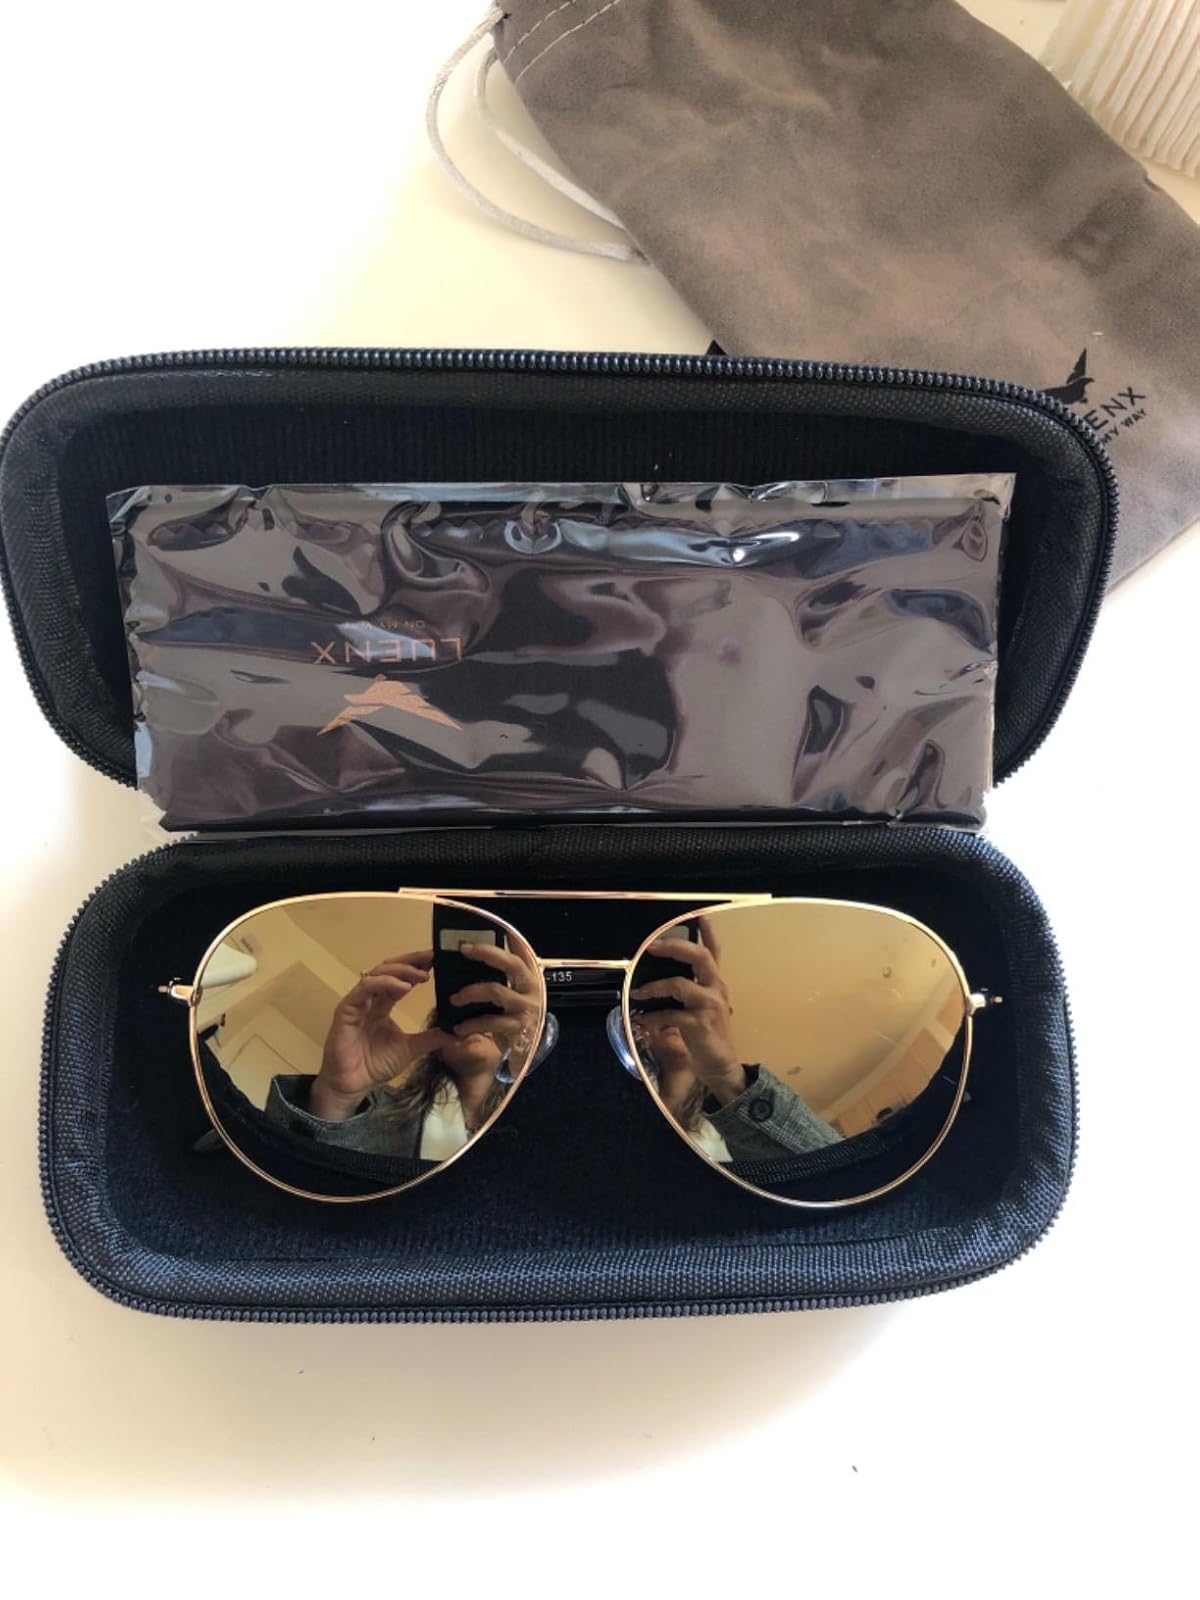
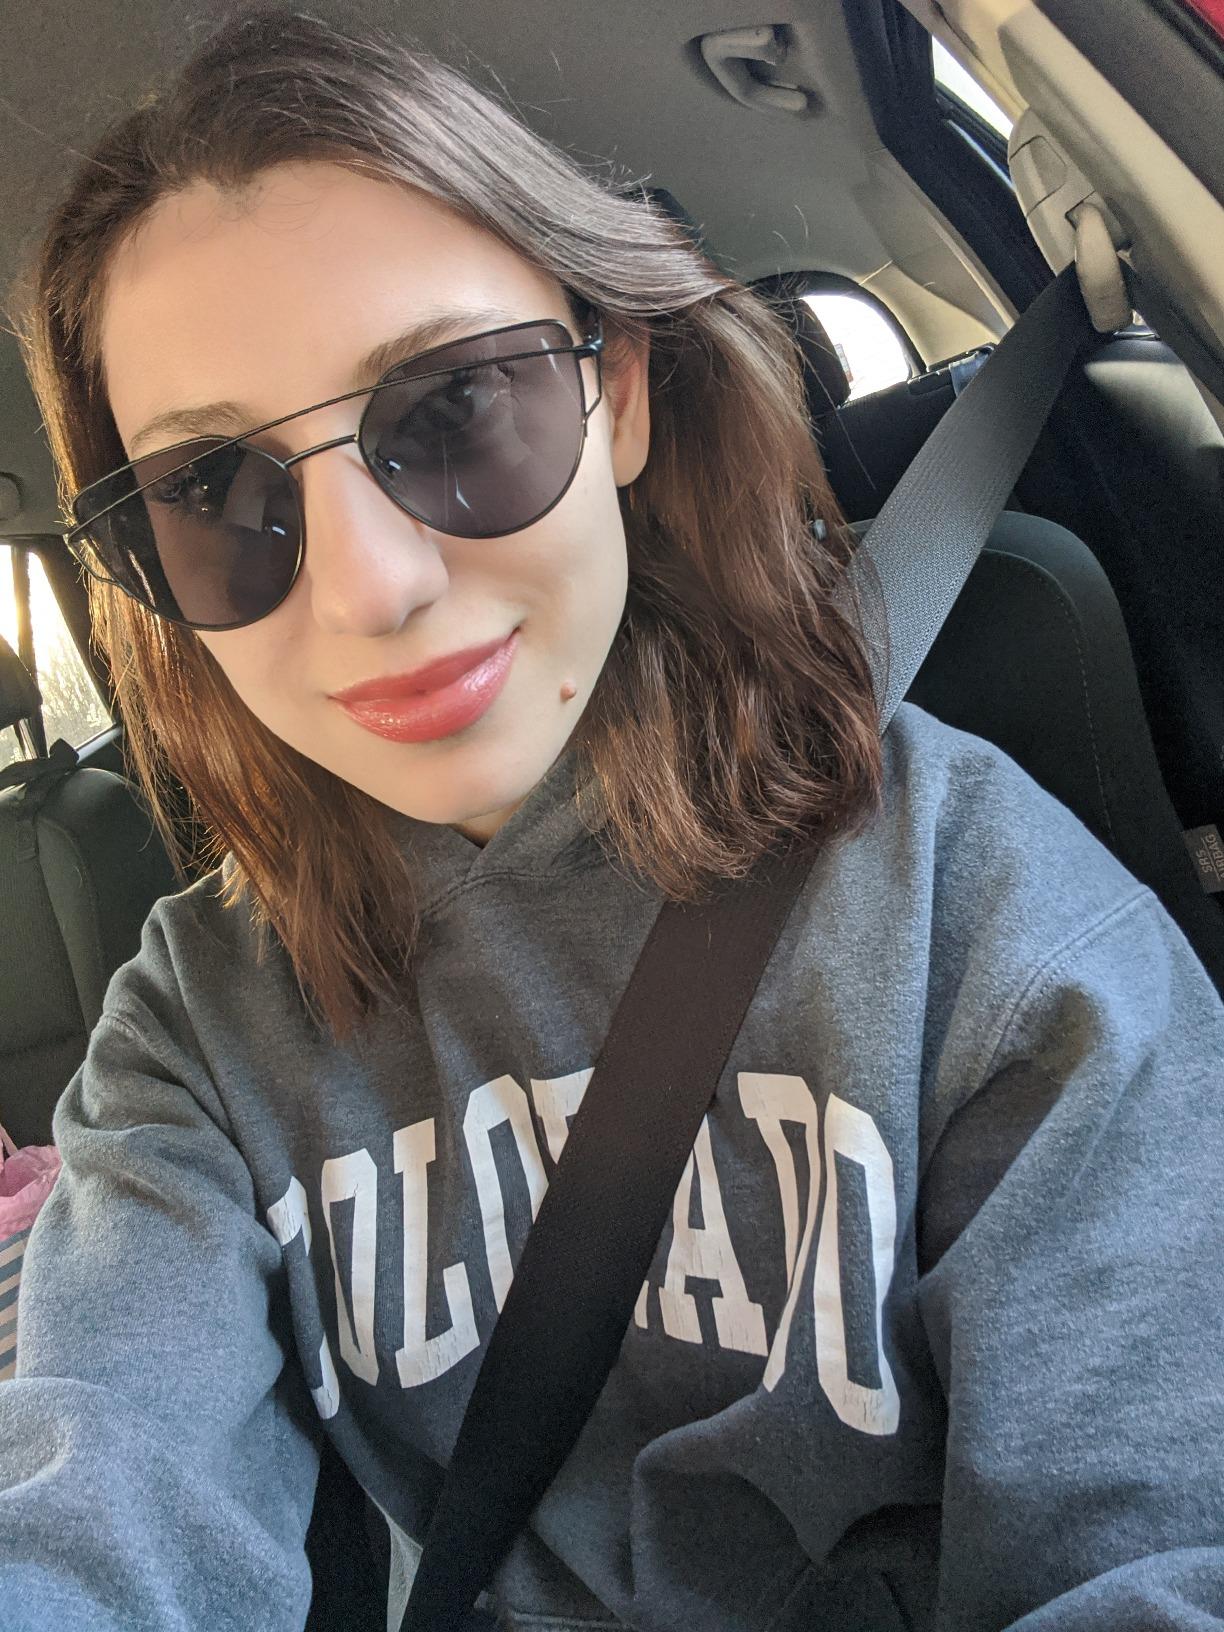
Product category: accessories_sunglasses
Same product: no